Playboy: The Mansion

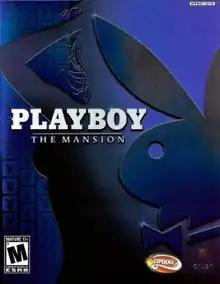
North American cover art

Playboy: The Mansion is a 2005 simulation video game for the PlayStation 2, Microsoft Windows and Xbox consoles, developed by Cyberlore Studios, published by Groove Games and Arush Entertainment and licensed by Playboy Enterprises.